King Street, Bristol

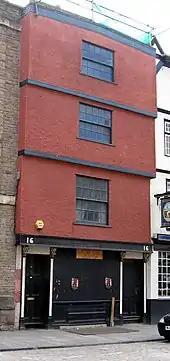
16 King Street

Queen Square lies just to the south of King Street, and a small 21st century open space connects the west end of King Street to the north-west corner of Queen Square.